Hazrat Nizamuddin railway station

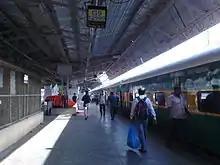
Garib Rath Express at one of the platforms

As part of a comprehensive redevelopment and beautification initiative, Indian Railways undertook significant upgrades to passenger facilities at Hazrat Nizamuddin railway station in 2019. The station now features digital information boards displaying train names, numbers, platform details, and timings. All platforms have been equipped with modern lifts and escalators, while green polycarbonate sheeting on the platform roofs helps maintain a cooler environment. The station has been refreshed with a new colour scheme for the platform shelters and vibrant traditional murals adorn the approach road. Platforms 2 and 3 now boast vacuum-dewatered flooring, enhancing cleanliness and reducing the risk of slips.